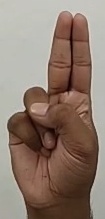
ASL sign: U